Cheadle Hulme High School

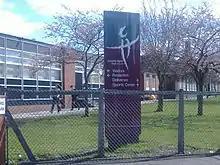
Cheadle Hulme High School, 2006

Cheadle Hulme High School became a specialist language college in September 1997, a status which is unique to it in the borough, and allowing it to assume the name of Cheadle Hulme College. It also became a training school in 2000. The incumbent headteacher, Mrs Linda Magrath was appointed in 2004. In 2005 the school reverted to the name Cheadle Hulme High School to avoid confusion with The Cheadle College in Cheadle Hulme and Marple Sixth Form College in Marple, and a new uniform and logo was introduced.